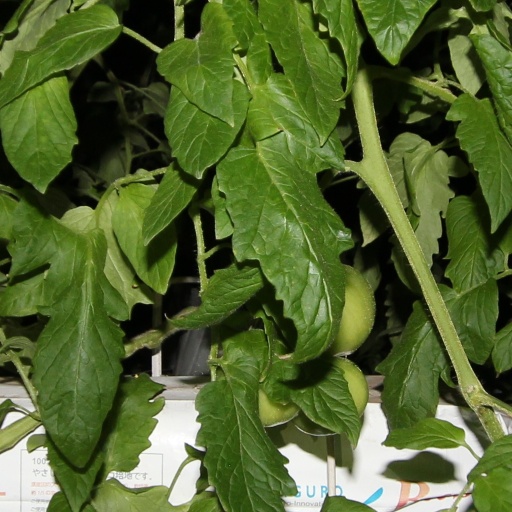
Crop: tomato